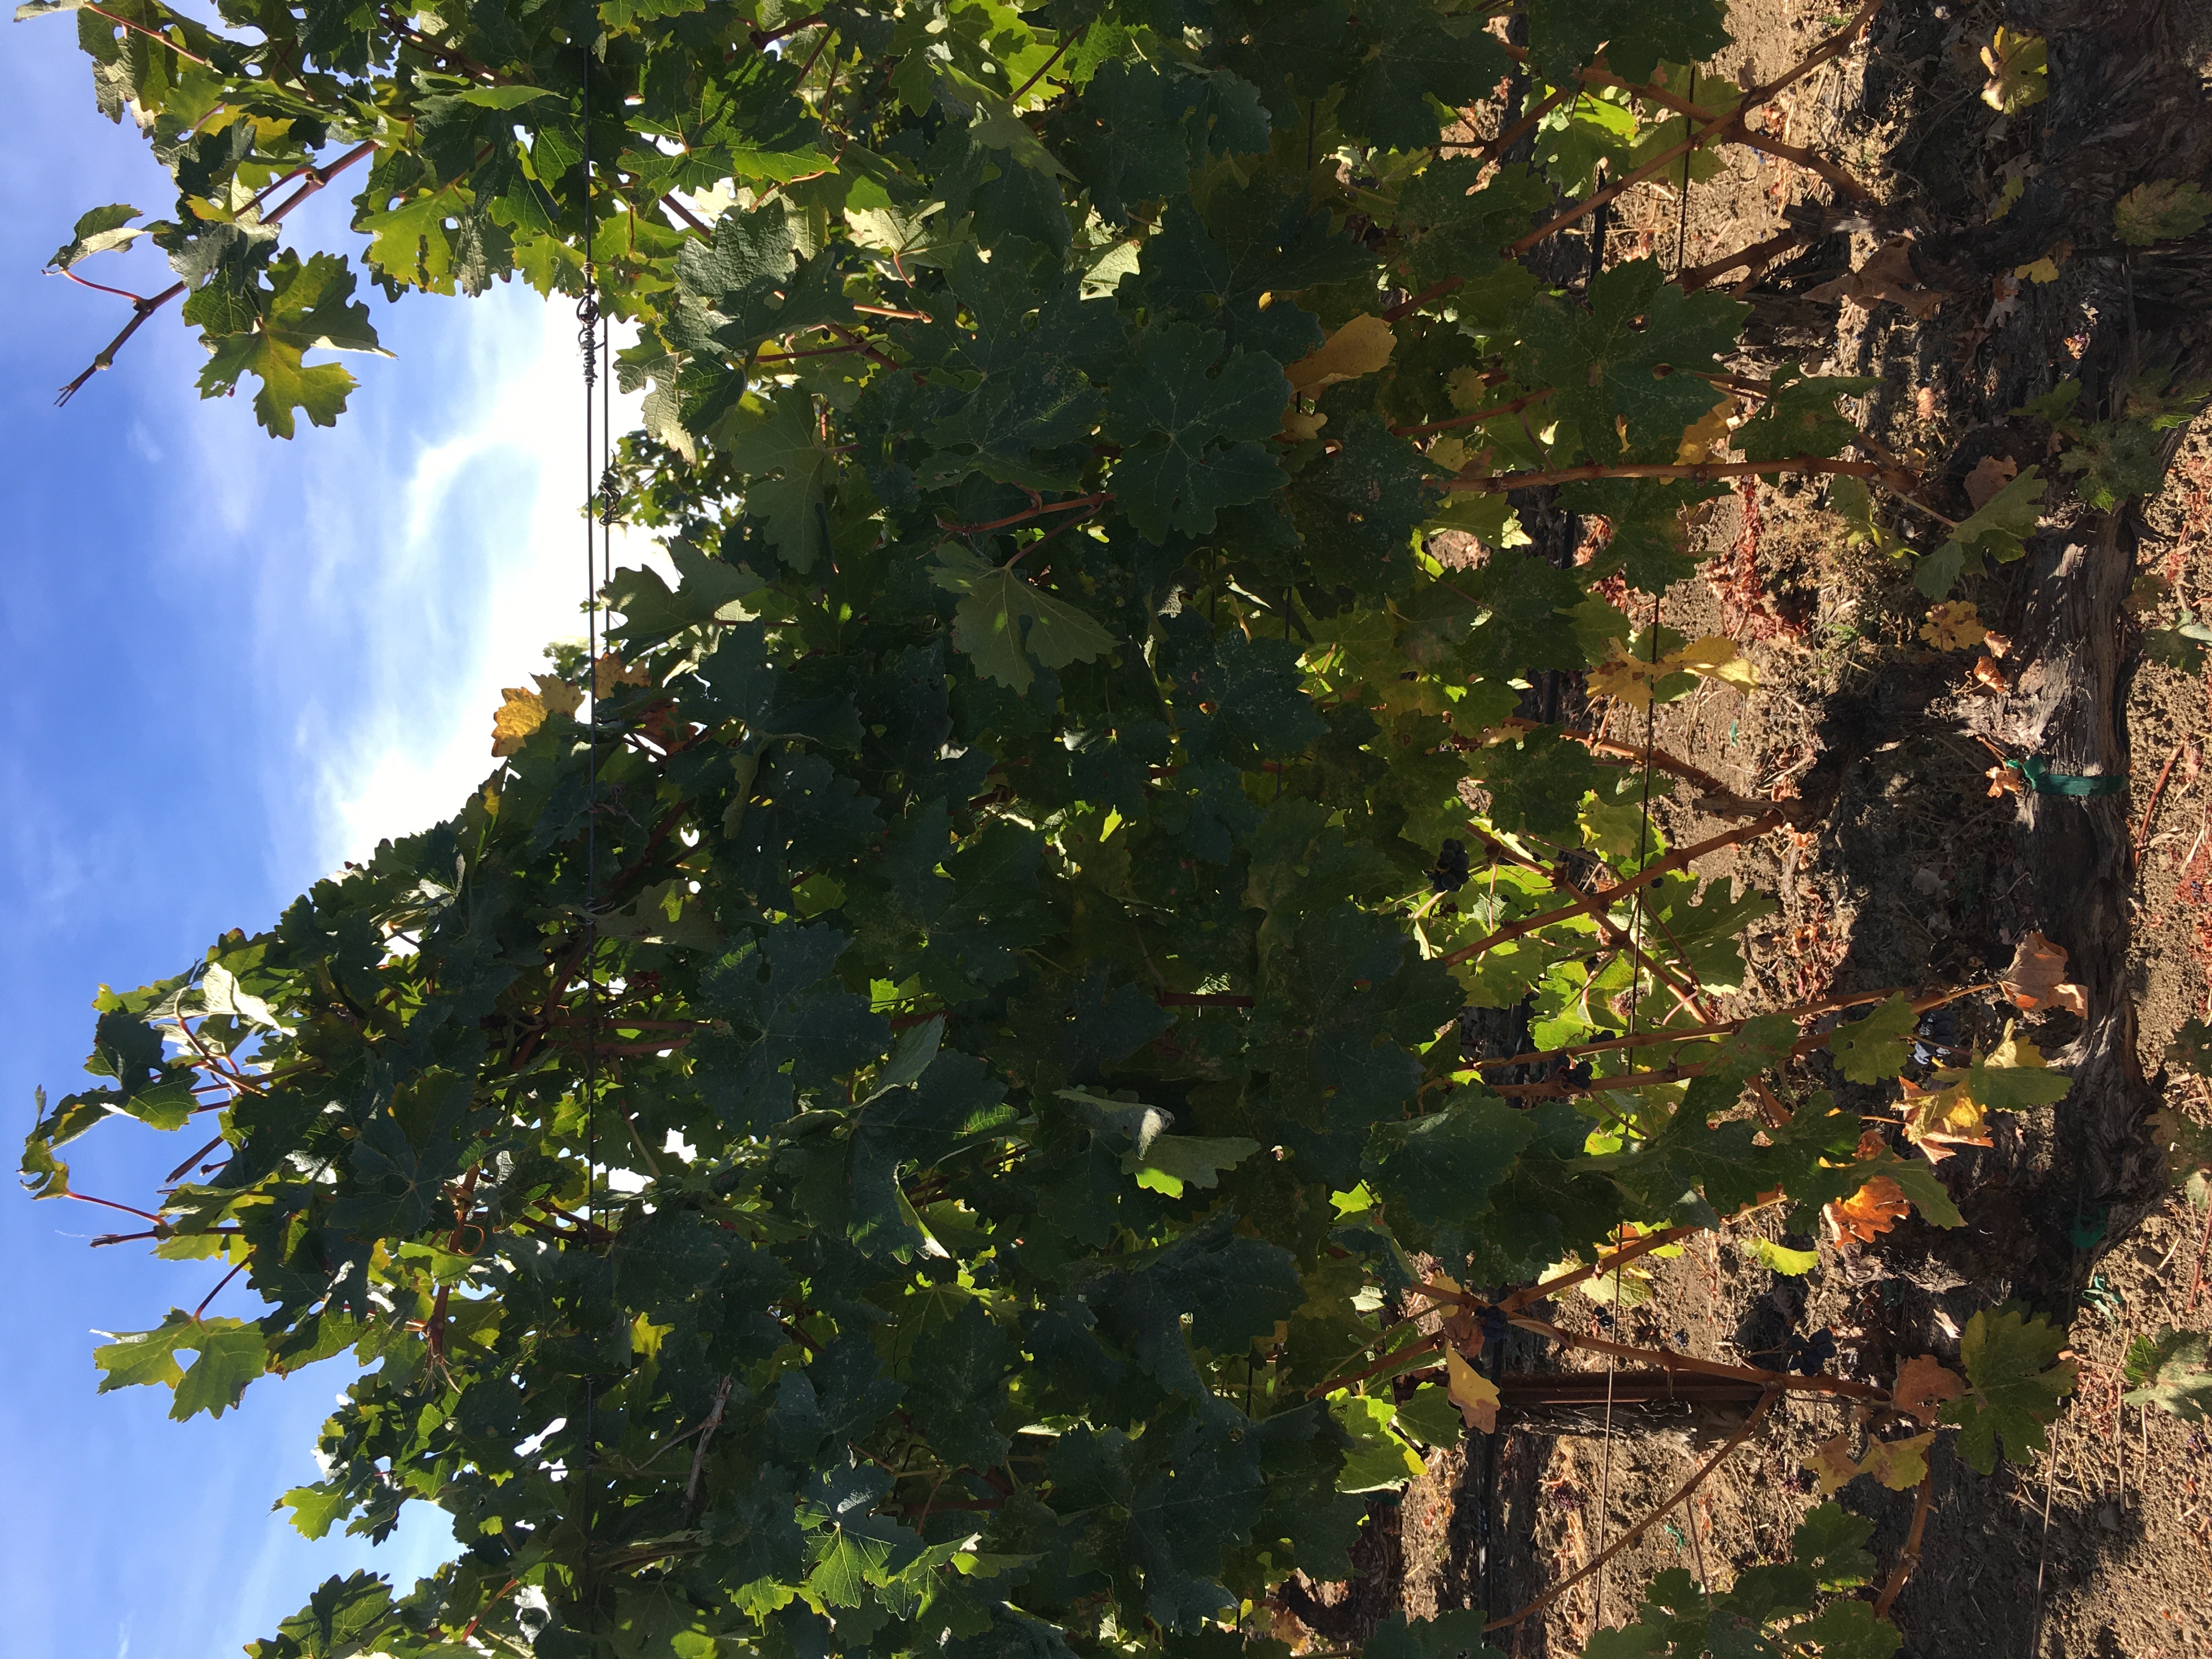
Label: No Virus